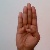
The image shows a hand gesture representing the letter 'B' in Indian Sign Language.